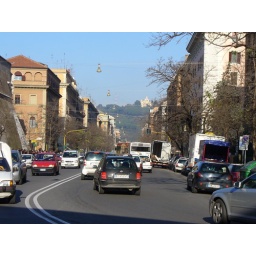
A bustling Roman street near the Vatican leads to a view of a castle on a hill.